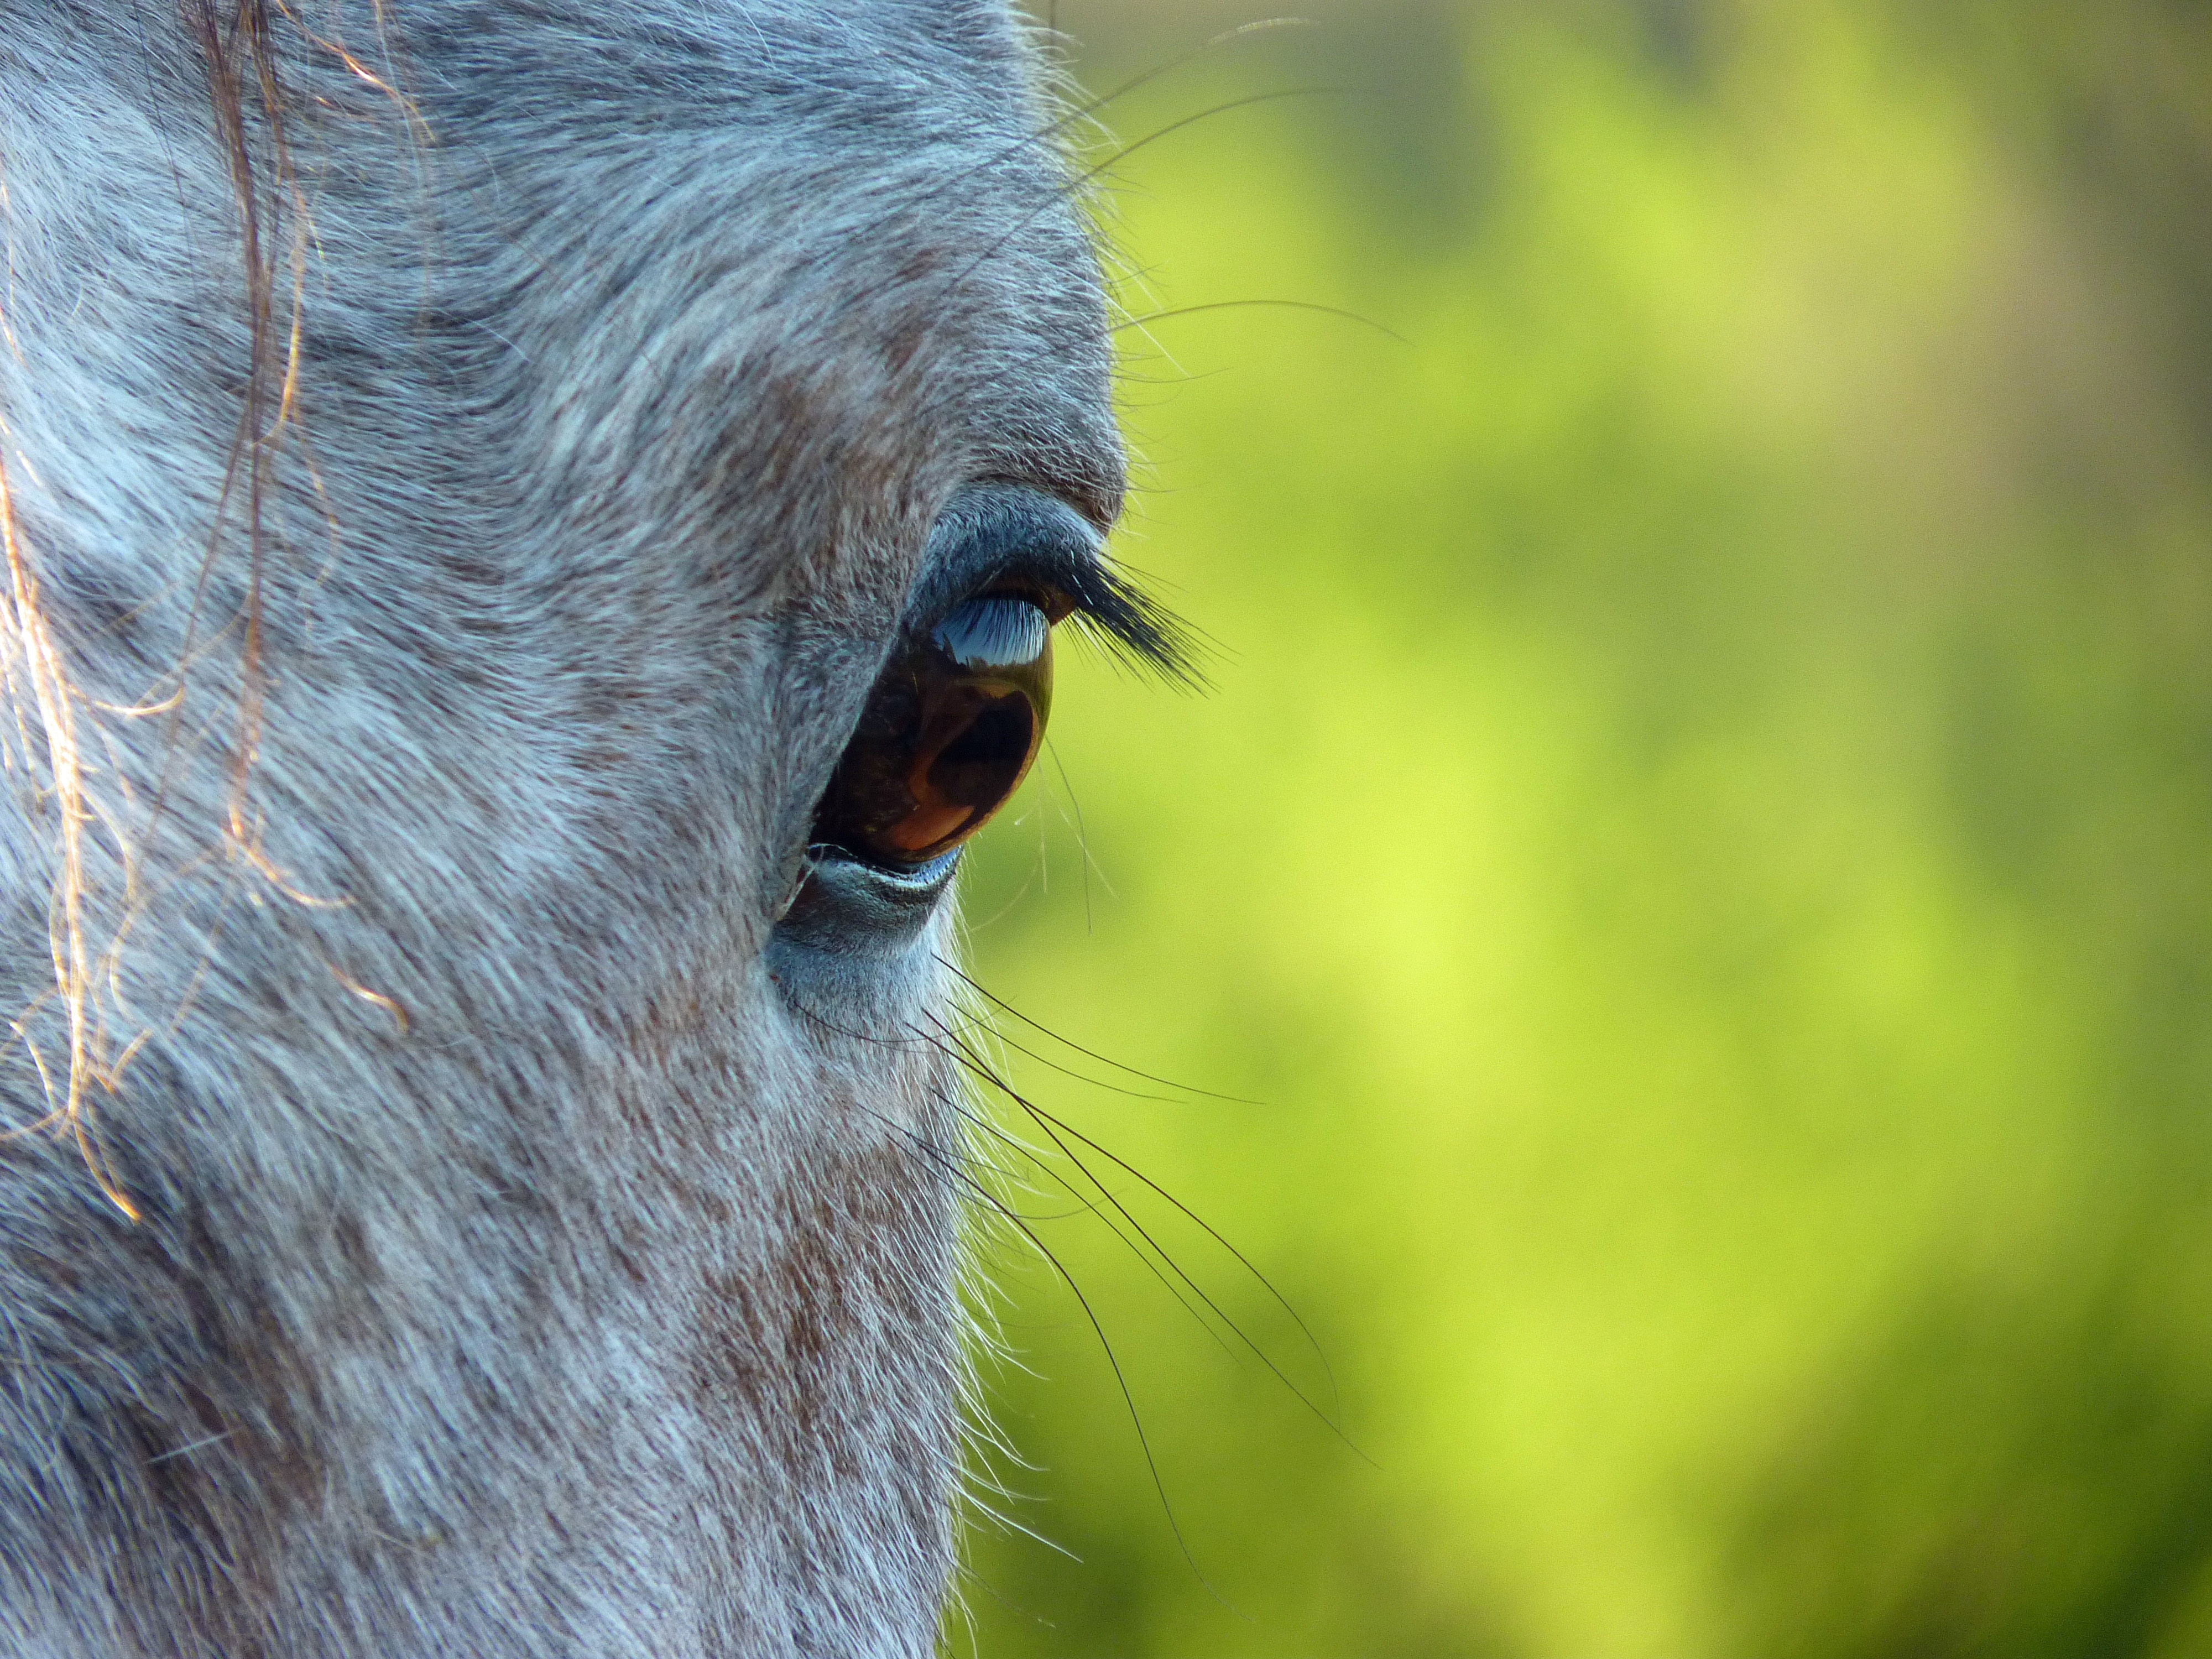
grass, meadow, wildlife, horse, mammal, mane, fauna, close up, equine, horses, eyes, look, vertebrate, horse head, il, eyelashes, horse eye, horse like mammal